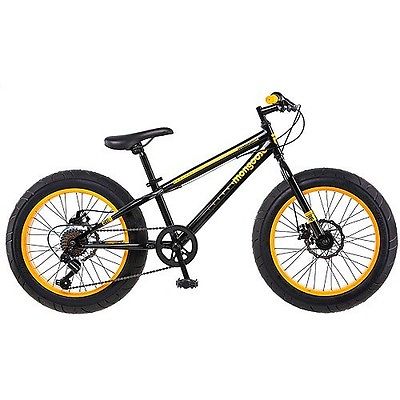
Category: bicycle